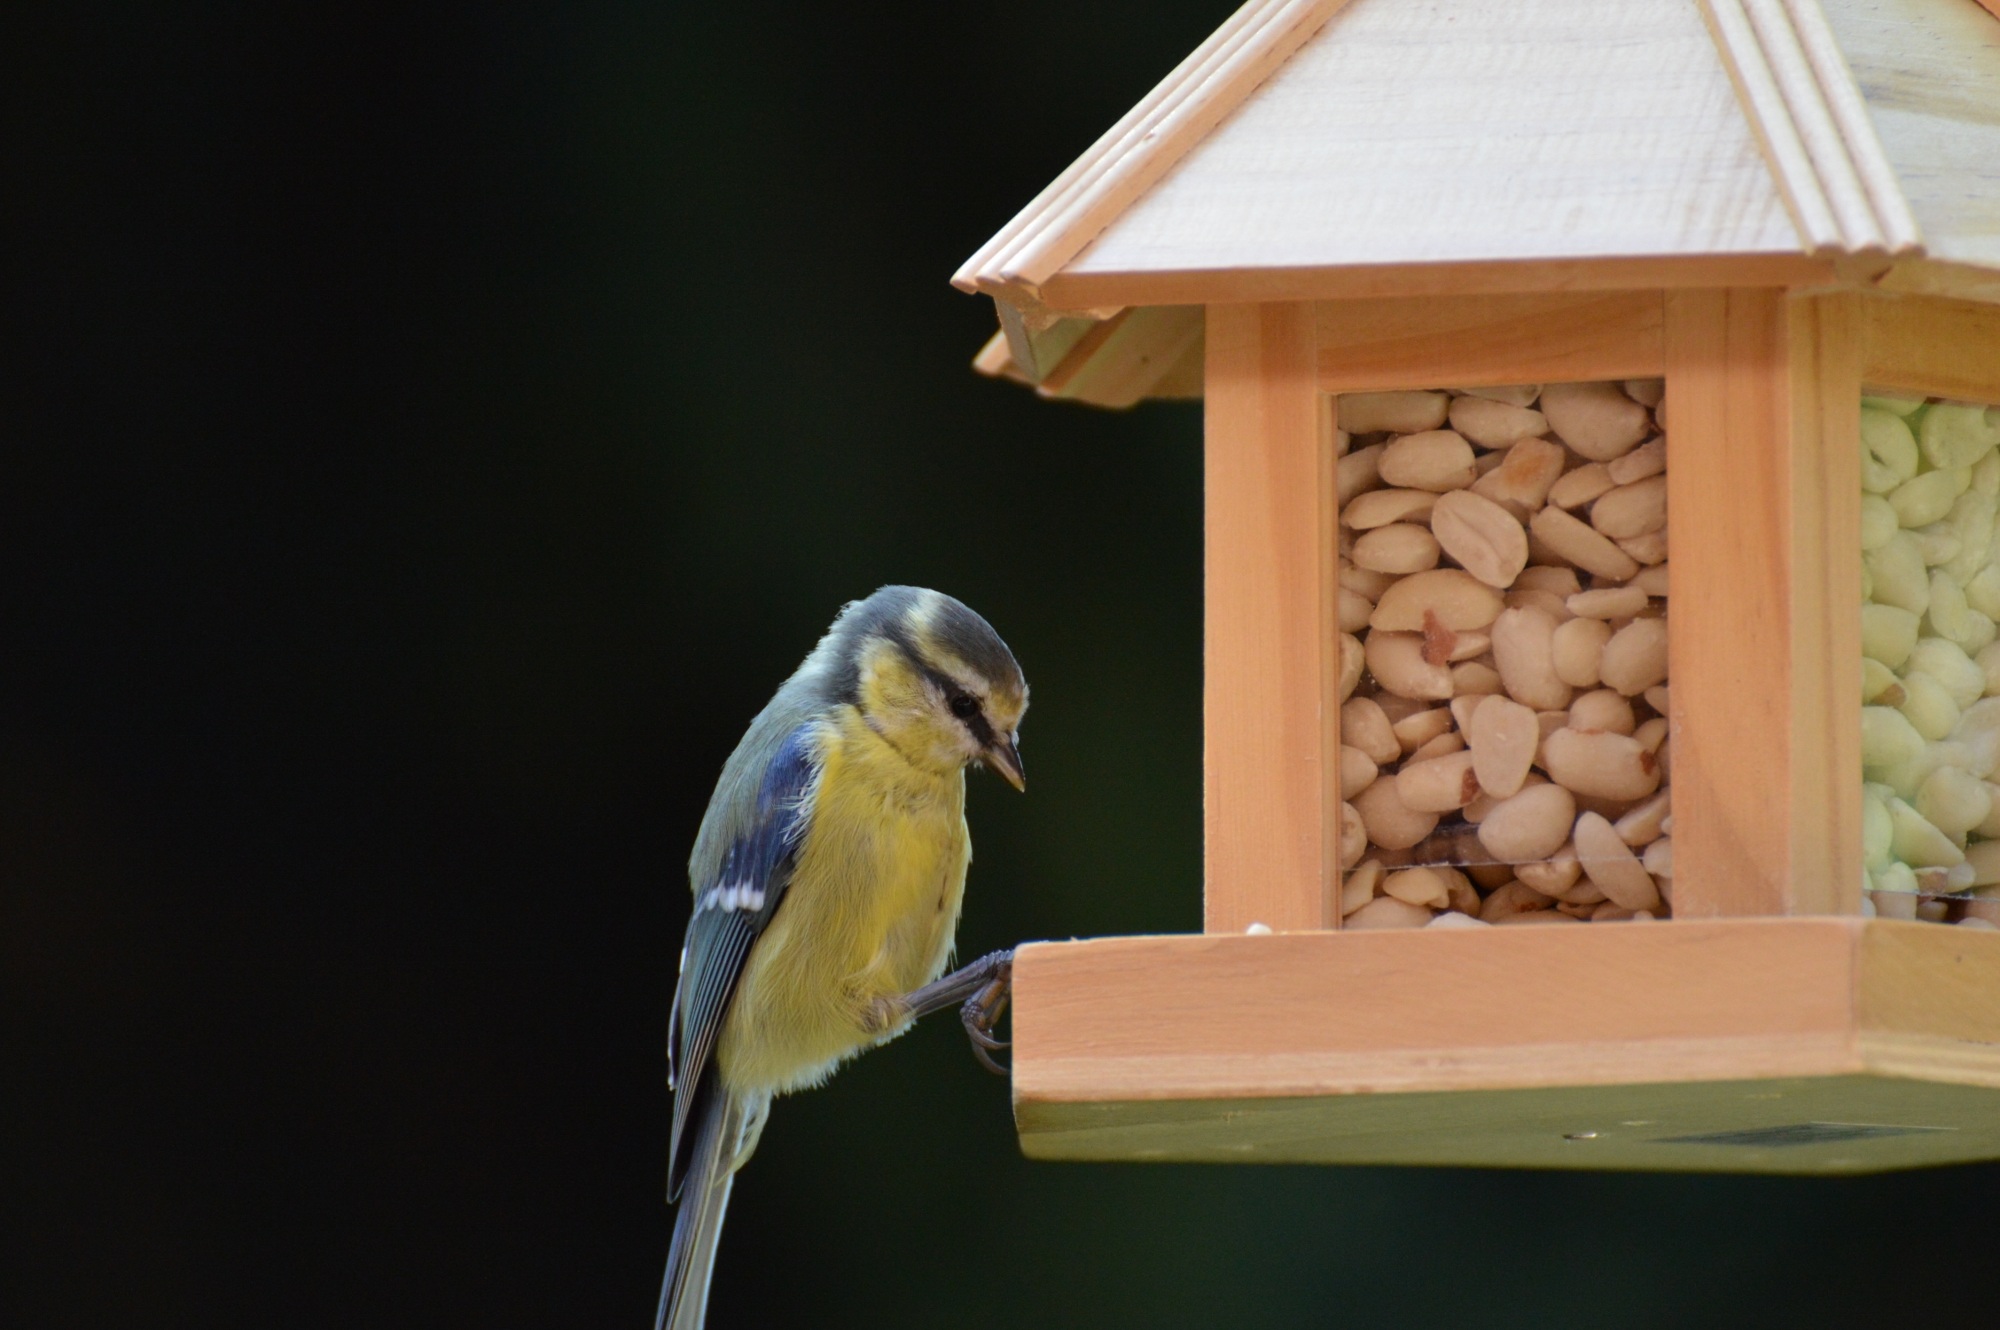
nature, bird, cute, feed, fauna, bird seed, plumage, finch, bluebird, tit, peanuts, bird feeder, depend, small bird, perching bird